M. A. Chidambaram Stadium

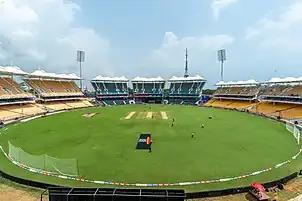
View of the stadium in 2023

On 31 March 2015, the Supreme Court of India ruled that the renovation violated regulations relating to public safety. The court further ruled that the parts of the renovation which violate the regulations must be demolished and ordered the new stands to be sealed then. The stands remained sealed as the MCC gymnasium had to be demolished to adhere to the safety regulations laid down by the Greater Chennai Corporation and the MCC was reluctant to do so. After the lease agreement between the government and TNCA ended in 2016, the agreement was renewed in 2019 for 21 years with revised conditions. The stands were finally de-sealed and opened in March 2020.